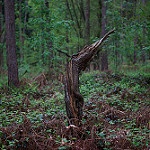
Label: forest